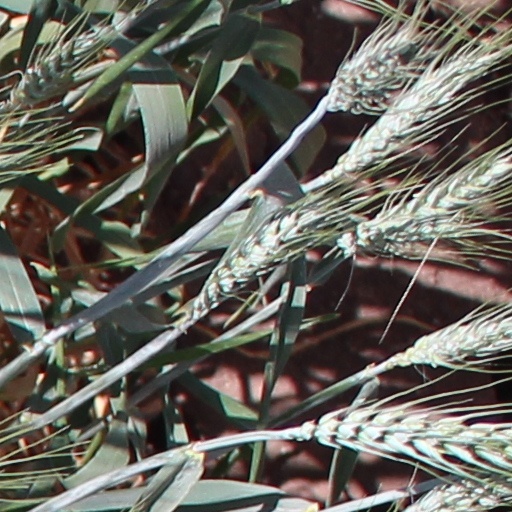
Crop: wheat